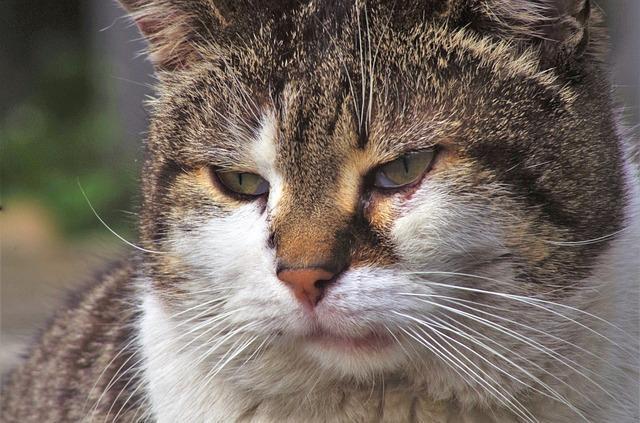
cat